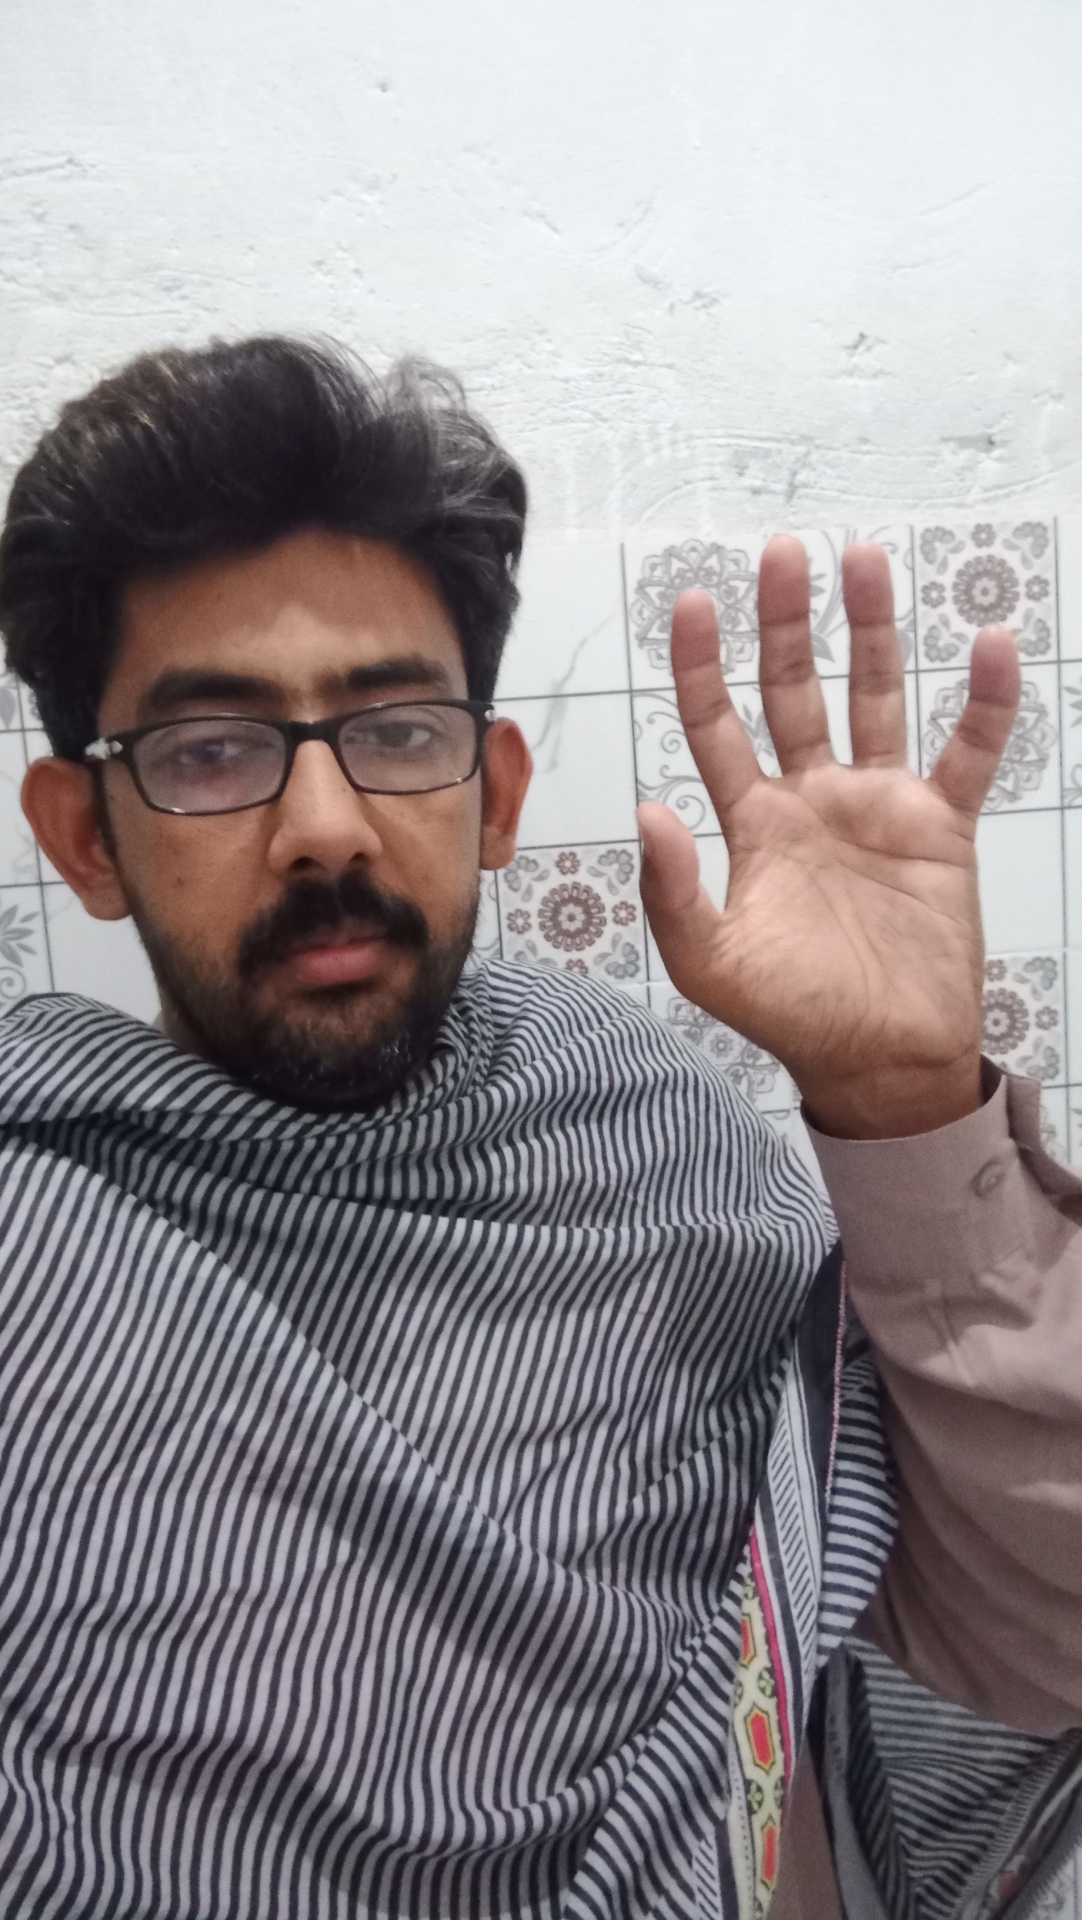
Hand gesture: palm